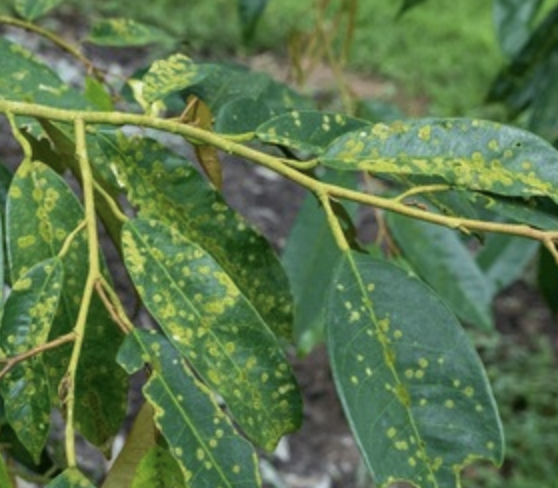
Label: stem_blight